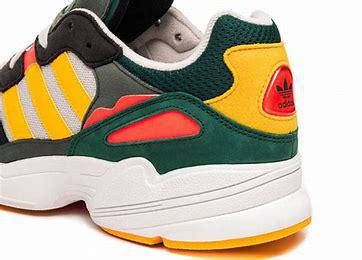
Brand: Adidas
Model: Yung 96